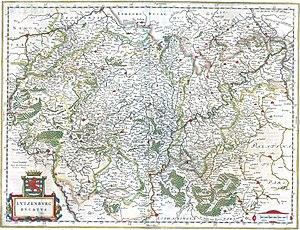
Carte du duché de Luxembourg en 1645.